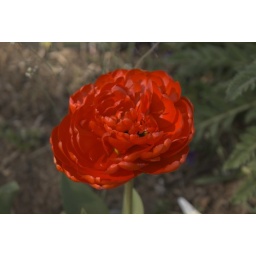
A red rose out in West Seattle while I was walking around.